Rick Shaw (journalist)

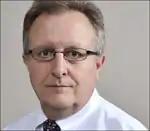
DirectorPictures of the Year International

Richard F. "Rick" Shaw (born Jan. 16, 1956) is the director of Pictures of the Year International (POYi), a photojournalism program, and an educator in visual journalism at the Missouri School of Journalism. He is a former manager and senior editor at several daily newspapers in the United States.